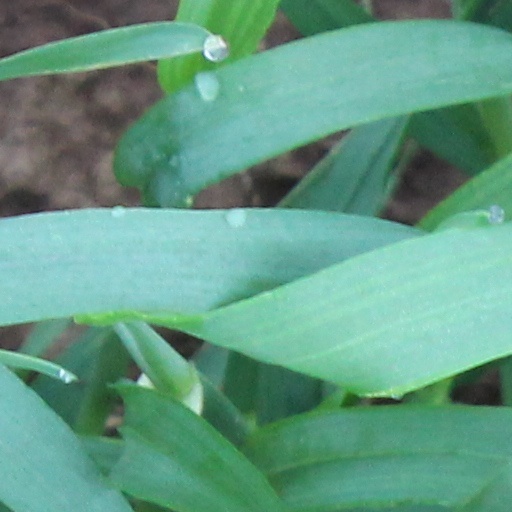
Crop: wheat